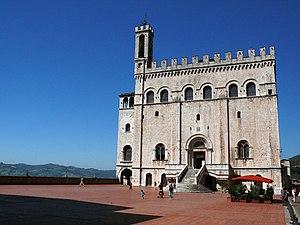
Le Palais des Consuls de Gubbio, en Ombrie, est une construction médiévale datant du XIVᵉ siècle, un des plus remarquables palais gothiques et le plus grand palais public italien.